Carter Capps

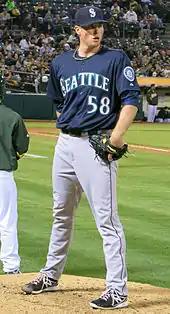
Capps in 2013

Capps attended North Lenoir High School in LaGrange, North Carolina. He played for the school's baseball team as a backup catcher. He enrolled at Mount Olive College and played for the baseball team as a pitcher. He posted a 24–1 win–loss record after two years (including an NCAA Division II-record of 24 straight wins). In 2011, he played collegiate summer baseball in the Cape Cod League as a relief pitcher for the Harwich Mariners, and was named a league all-star.